Peronne-St Quentin Airfield

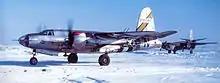
397th Bombardment Group Martin B-26B-55-MA Marauder 42-96153 at Péronne Advanced Landing Ground (ALG) A-72, January 1945.

American Ninth Army units moved through the area in early September 1944, heading towards Saint-Quentin. On 5 September, the IX Engineer Command 862d Engineer Aviation Battalion moved in and began a quick rehabilitation of the base so it could be used by American aircraft. It was declared operationally ready for Ninth Air Force combat units on 6 September, only a few days after its capture from German forces, being designated as Advanced Landing Ground "A-72 Peronne Airfield"